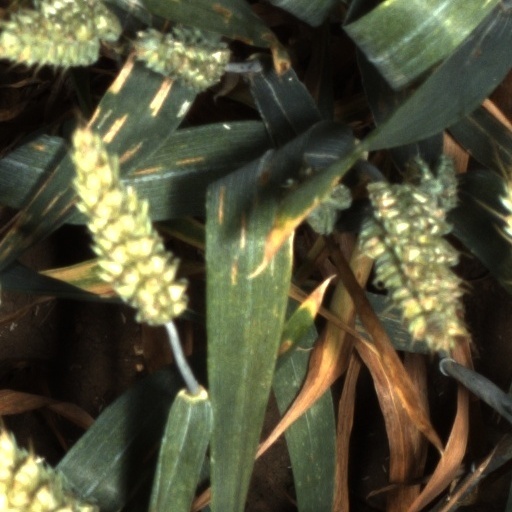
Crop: wheat